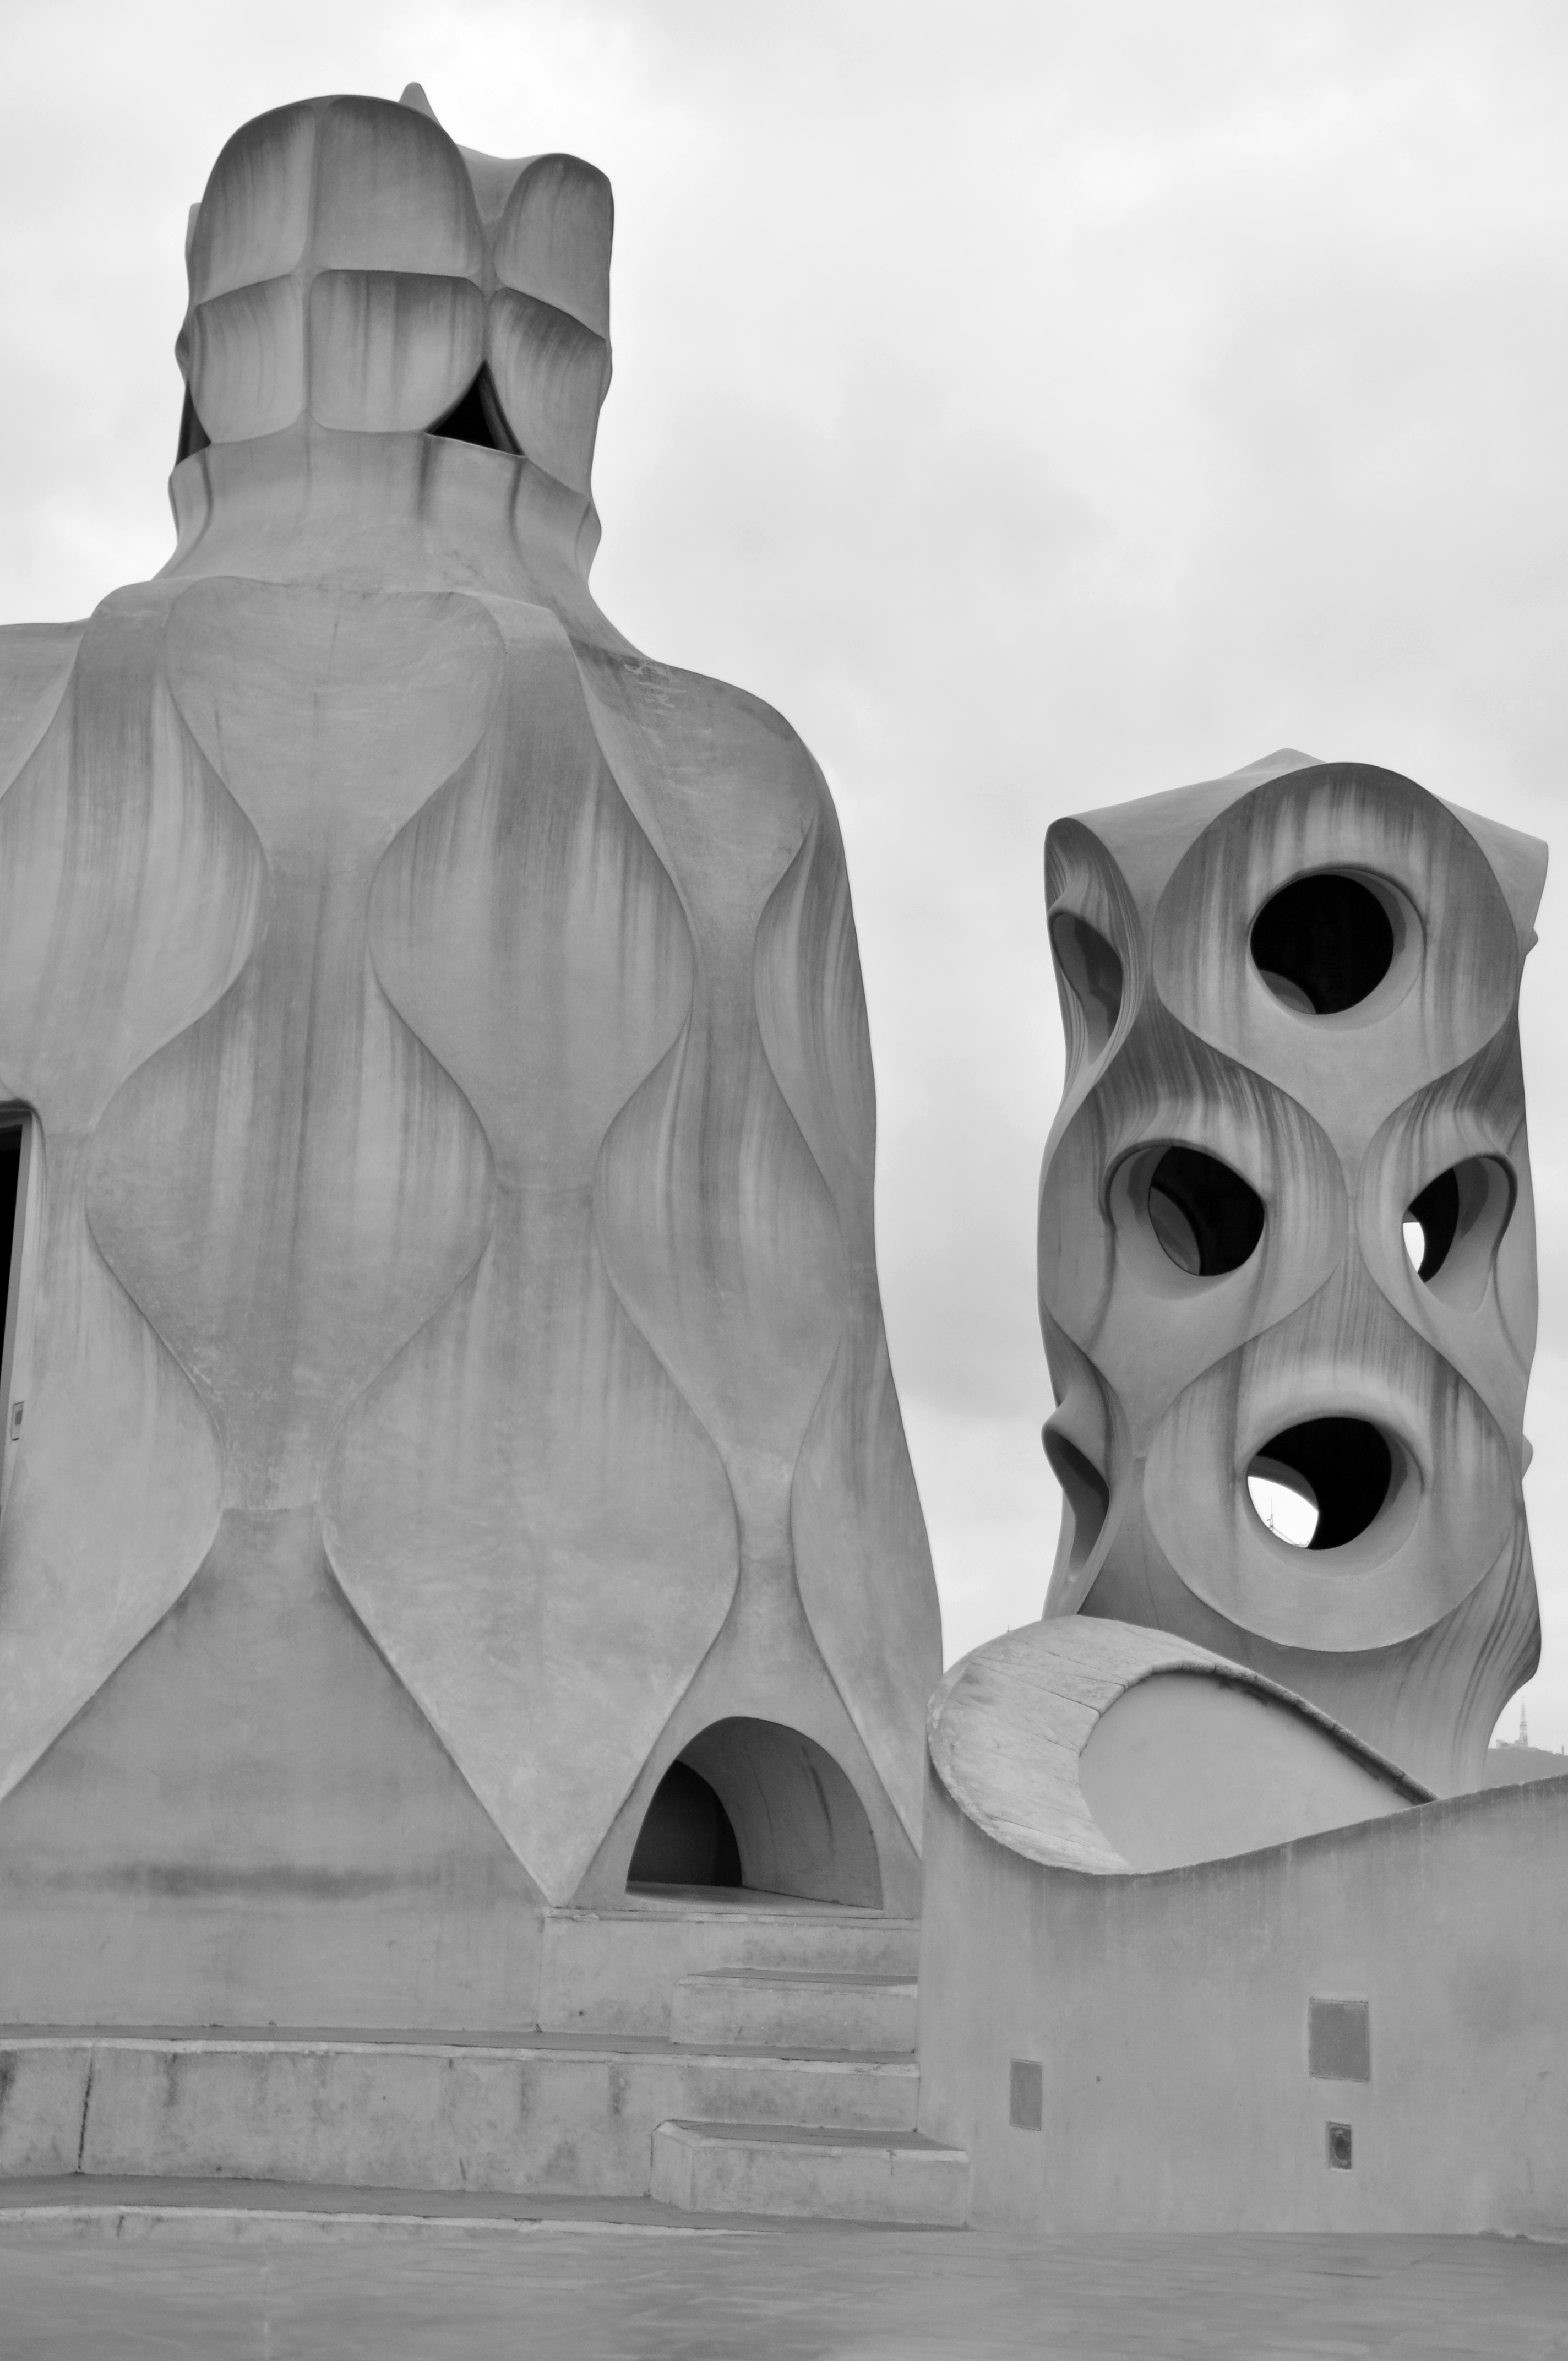
black and white, architecture, white, monument, statue, clothing, monochrome, barcelona, places of interest, sculpture, art, spain, fun, sketch, drawing, carving, costume, stone carving, casa batlo, monochrome photography